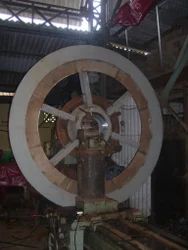
Label: Precision_Turned_Parts